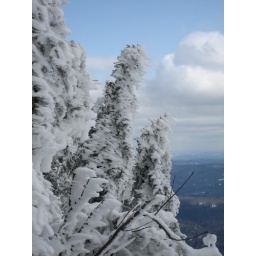
The blue sky in the background was a nice touch.